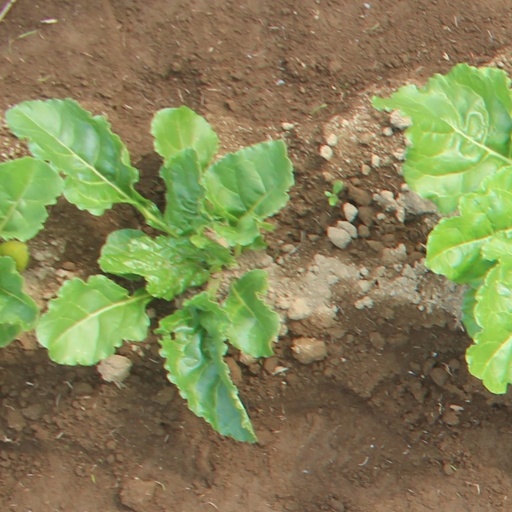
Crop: sugar beet